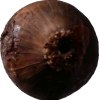
Label: red_onion